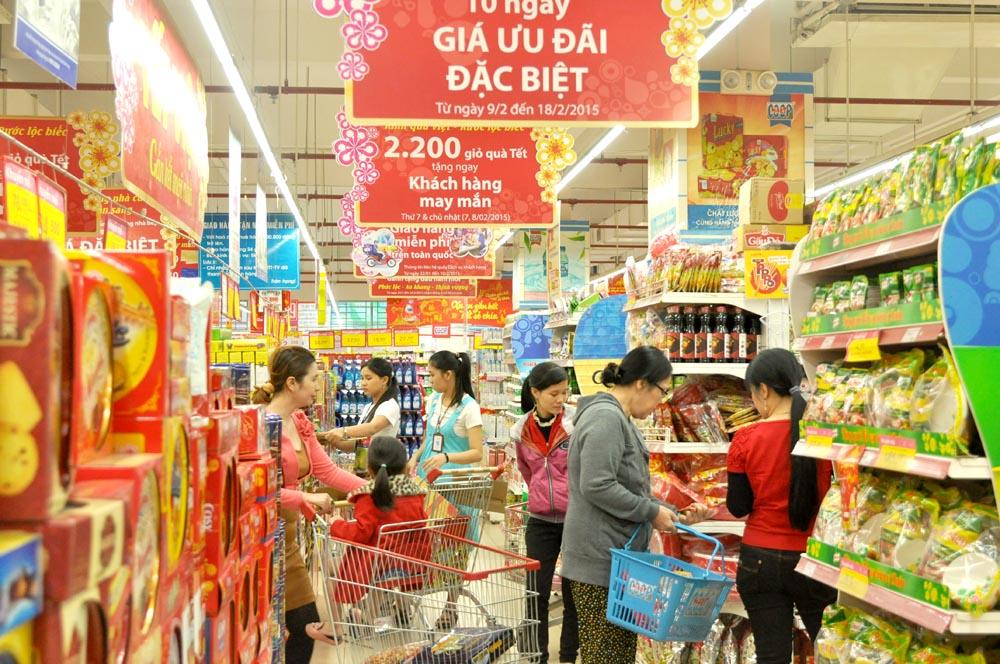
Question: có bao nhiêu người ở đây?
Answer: có bảy người